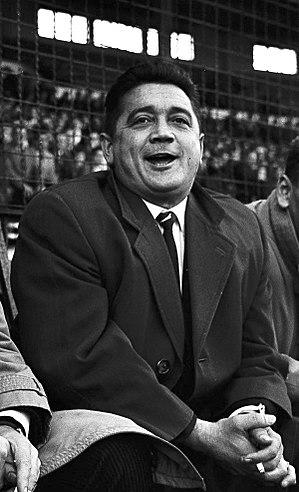
16 octobre 1960. plan 3/4 sur les deux anciens joueurs de rugby à XIII Vincent Cantoni et Puig Aubert (vue de face), sont assis en bordure de terrain et regardent le match
Puig-Aubert, dit Pipette, de son vrai nom Aubert-Henry-Jean Puig, né le 24 mars 1925 à Andernach en Allemagne et mort le 3 juin 1994 à Carcassonne, est un joueur de rugby à XIII international français évoluant au poste d'arrière.